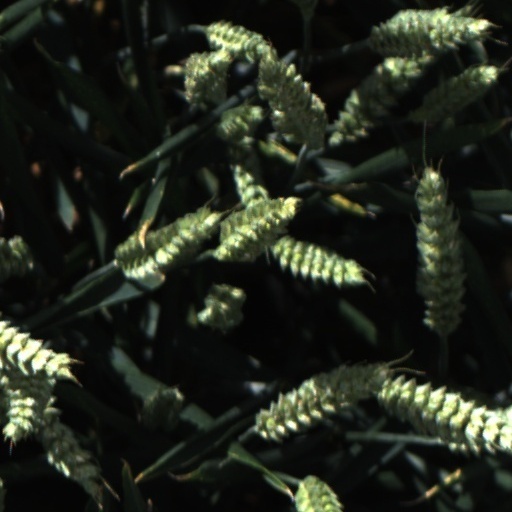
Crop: wheat